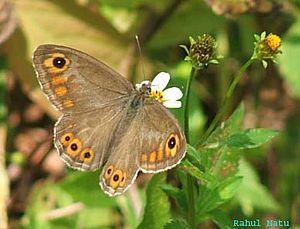
Le genre Lasiommata regroupe des lépidoptères de la famille des Nymphalidae, de la sous-famille des Satyrinae et de la tribu des Satyrini.